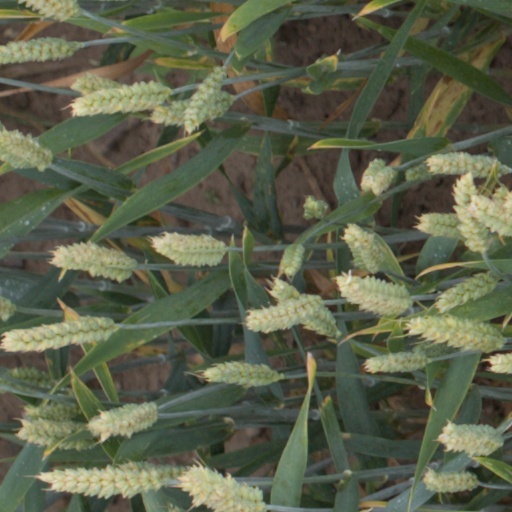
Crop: wheat